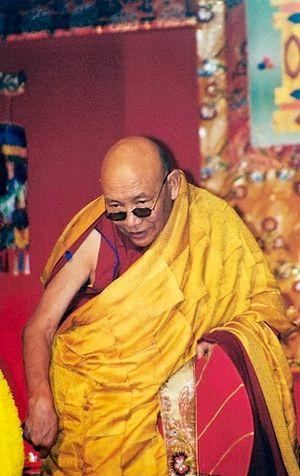
Trulshik Rinpoché Ngawang Chökyi Lodrö était un des enseignants principaux du 14ᵉ dalai lama ainsi que de nombreux lamas de la jeune génération Nyingmapa incluant aujourd'hui Sogyal Rinpoché. Il était considéré comme l'héritier spirituel de plusieurs ainés Nyingma, les maîtres du siècle dernier, tels que Dudjom Rinpoché et Dilgo Khyentse Rinpoché. À la suite de son exil du Tibet, il établit une communauté de retraite ainsi qu'un monastère appelé Thoubten Chöling, situé dans le district de Solu Khumbu au Népal.